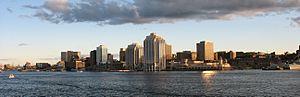
La ville d'Halifax était une ville incorporée de Nouvelle-Écosse. Elle prit le statut de ville d'Halifax en 1749 et fut incorporée en 1842. Le 1ᵉʳ avril 1996, le gouvernement de Nouvelle-Écosse a dissous la ville d'Halifax et l'a fusionné à quatre autres municipalités du compté d'Halifax pour former la municipalité régionale d'Halifax, un gouvernement local unique couvrant toute la région. La ville était la capitale de Nouvelle-Écosse et le siège du Comté de Halifax. Il s'agissait aussi de la plus grande ville du Canada atlantique.